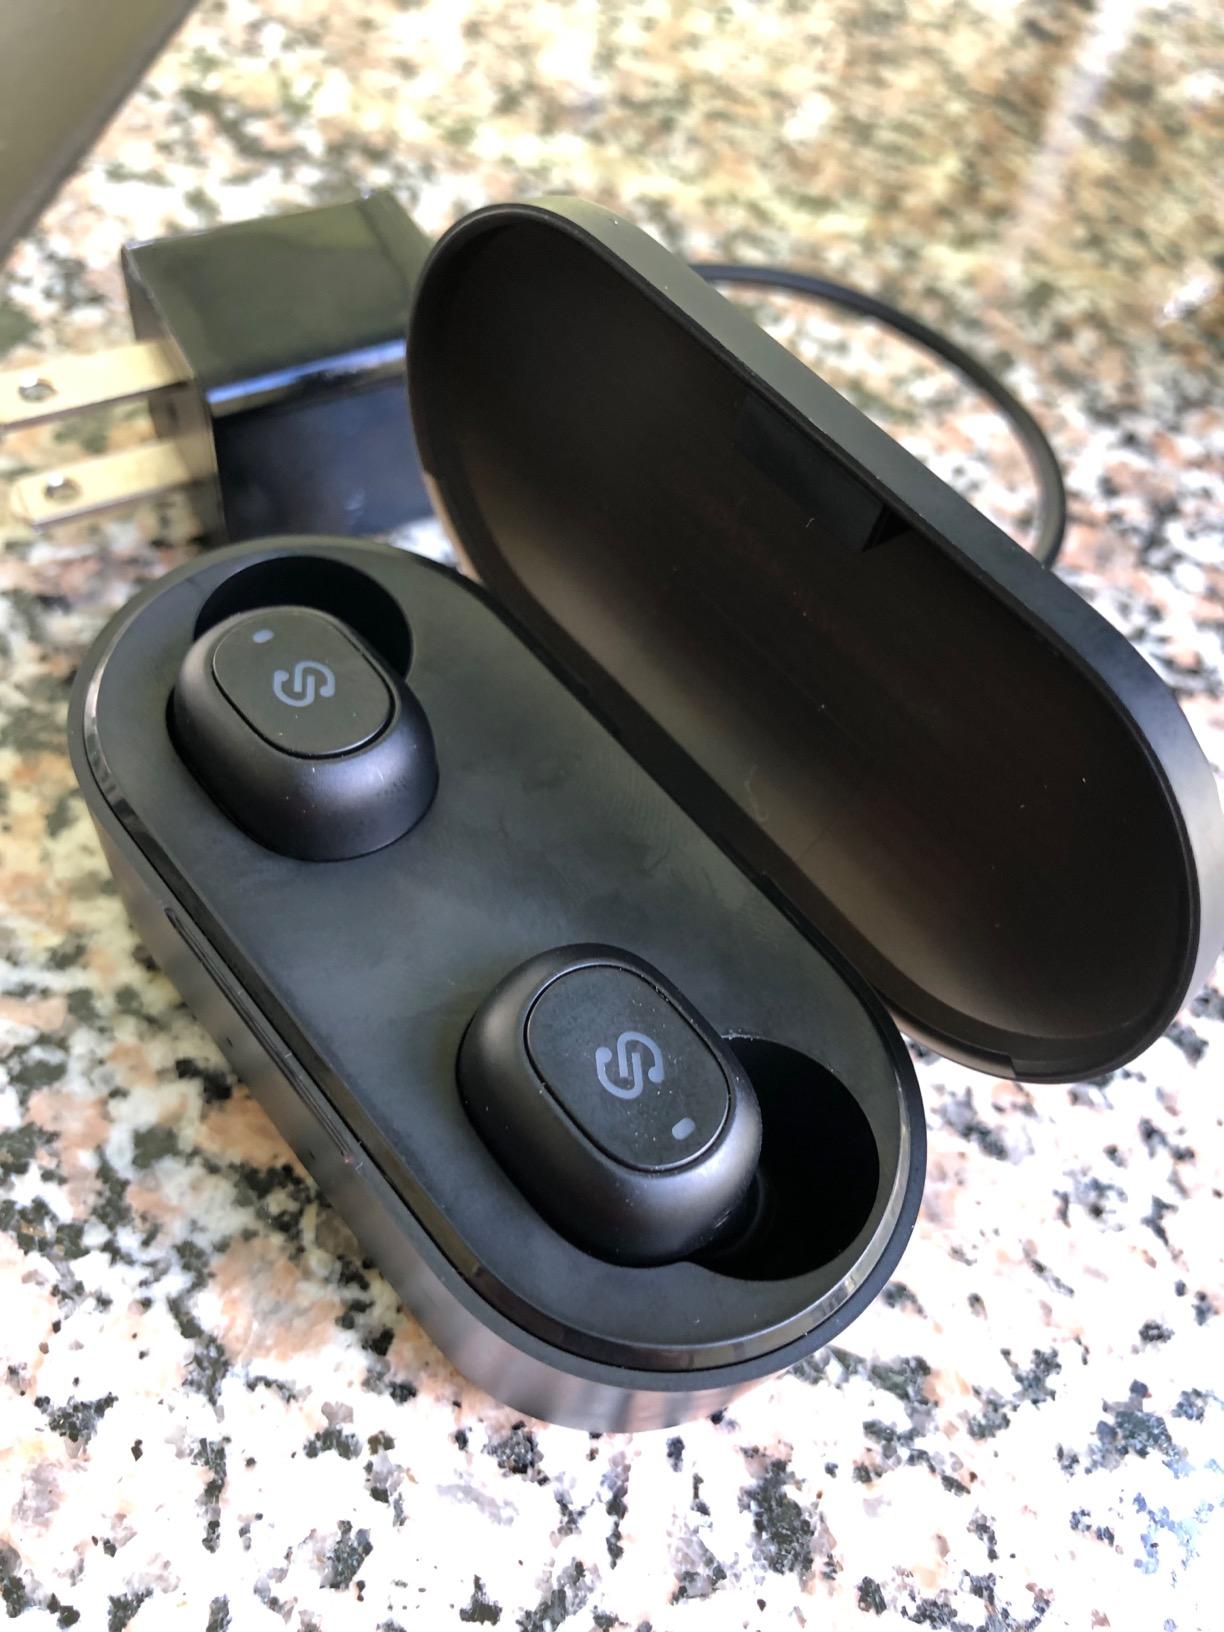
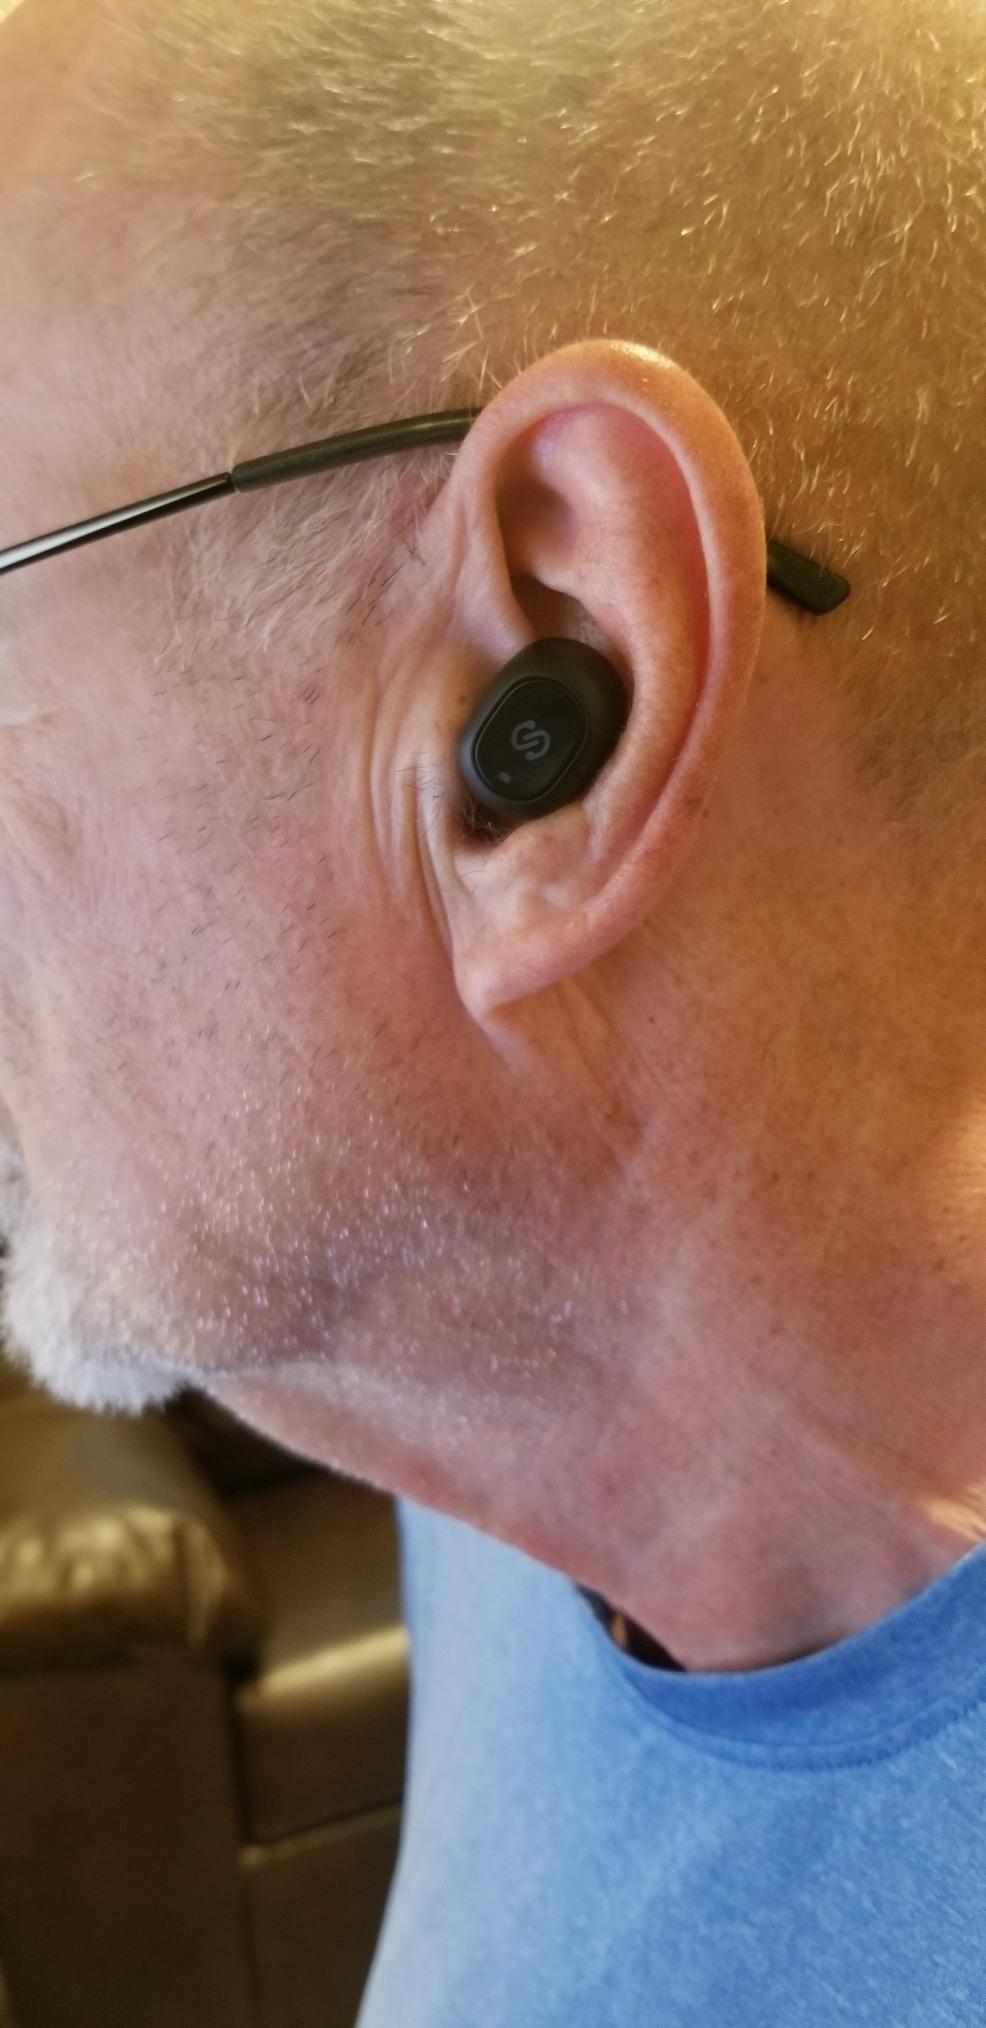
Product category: earbuds
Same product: yes